Igreja de Santa Maria (Serpa)

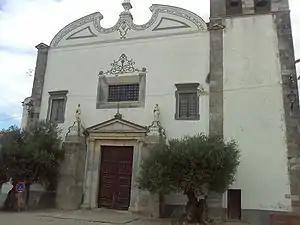
Igreja de Santa Maria

Igreja de Santa Maria is a 14th-century church in Serpa, Alentejo, Portugal. It is classified as a National Monument.